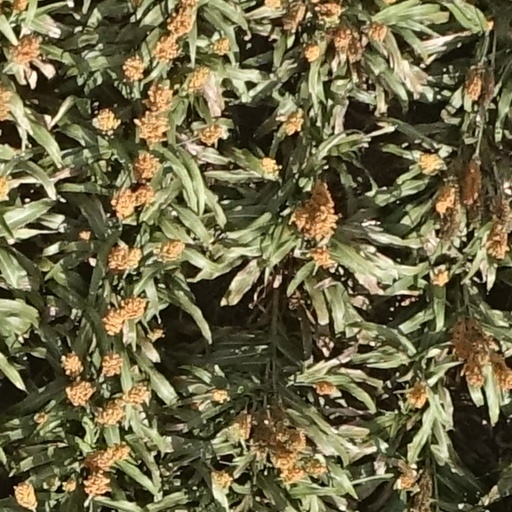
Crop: sorghum